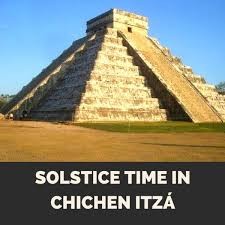
Landmark: Chichen Itza